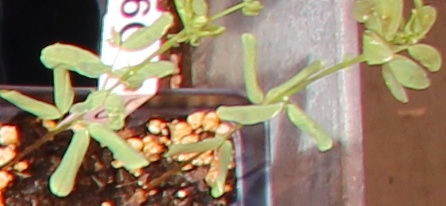
Label: Lentil